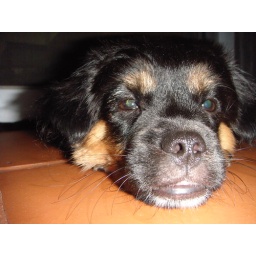
Our dogs - at home during their first days in the apartment